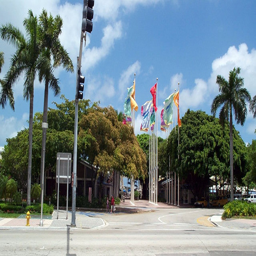
The entrance to a city park featuring colorful flags on poles.
Some very pretty palm trees and colorful items on a pretty day.
a street that has some trees next to it
A group of flags flying in the wind on the side of the road
A road lined with flags on flag poles.